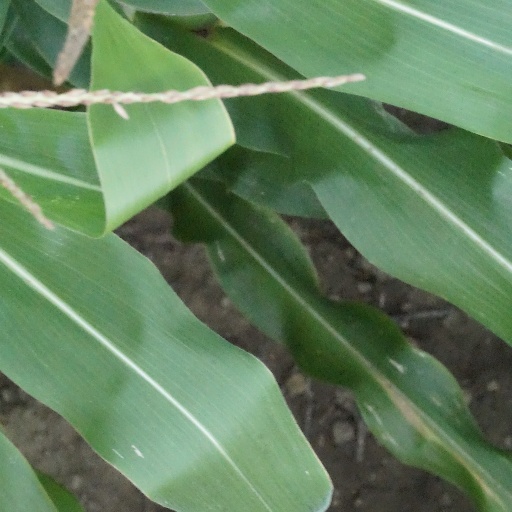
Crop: maize; corn